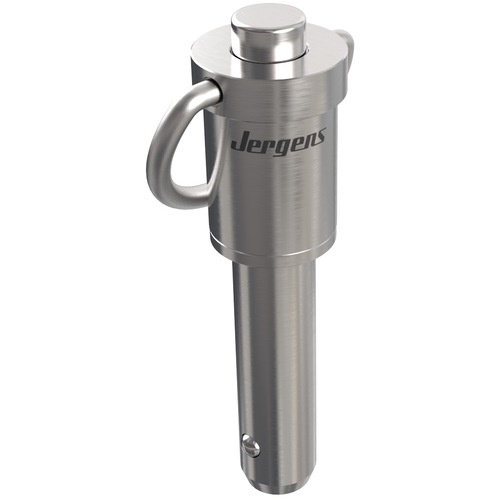
3/8″ Pin Diameter, 5″ Grip Length, Marine Hitch Ring Handle Kwik-Lok Pin, Stainless Steel
Item #: SG68880261 Brand: Jergens Model #: 880261 Product Specifications Type Kwik-Lok Pin Handle Type Ring Handle Style Marine Hitch Ring Handle Material Stainless Steel Grip Length 5″ Finish Stainless Steel Pin Diameter 3/8″
Brand: ET02 New 2023
Category: Vehicles & Parts > Vehicle Parts & Accessories > Watercraft Parts & Accessories > Docking & Anchoring > Boat Hooks